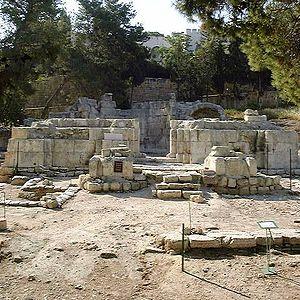
Les pèlerins d'Emmaüs, ou disciples d'Emmaüs, sont deux personnages du Nouveau Testament qui figurent dans l'Évangile selon Luc. L’un des deux s’appelle Cléophas tandis que le nom de l’autre reste inconnu.
Emmaüs est un site archéologique en Israël situé à environ 30 km à l'ouest de Jérusalem à la frontière entre les monts de Judée et la vallée d'Ayalon, près de l'endroit où la route menant de Jaffa à Jérusalem, se divise en deux : la voie du nord et celle du sud. L'importance de la localité a varié au cours des siècles; du IIIᵉ au VIIᵉ siècle c’était une ville.